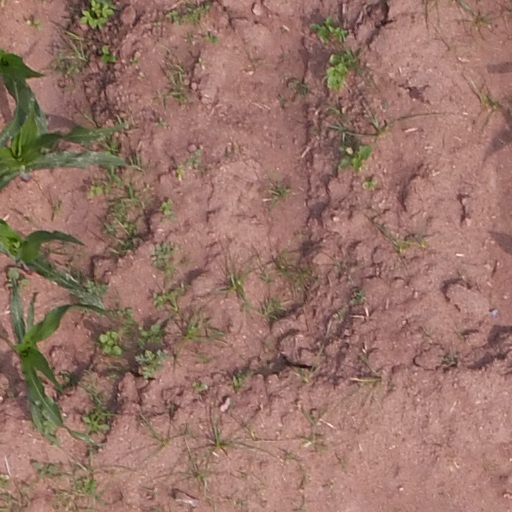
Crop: maize; corn